George Philip Reinagle

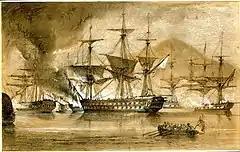
"The Scipion on entering the harbour ran aboard the brûlot", chalk drawing, one of 12 sketches by Reinagle of the Battle of Navarino

George Philip Reinagle (1802 – 6 December 1835) was an English marine painter and engraver.